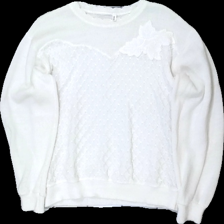
View: front
Type: Sweater
Category: Ladies
Brand: Not in the list
Colors: White
Material: 100% akryl
Pattern: Embroidered
Cut: C-collar
Size: 38
Season: All
Stains: Minor
Holes: Minor
Damage: hål och nopprigt
Damage location: middle right
Damage 2: nopprigt
Damage 2 location: middle left
Damage 3: smutsigt
Damage 3 location: top center
Price range: <50
Recommended usage: Export
Description: virkad sweater med broderi tryck